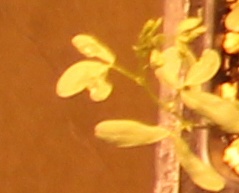
Label: Lentil